Periodontology

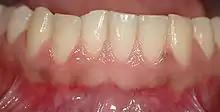
Healthy gingiva

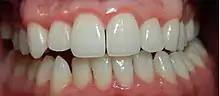
Gingivitis after treatment

The 2018 Disease Classification for periodontal health, gingivitis, and gingival diseases and conditions are outlined in detail below: